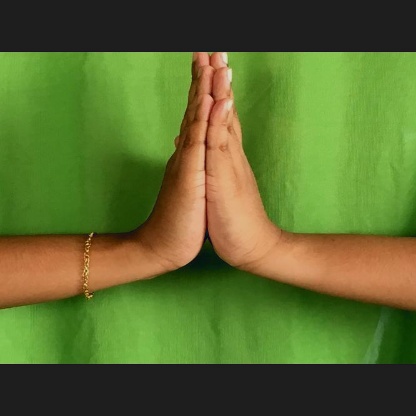
Mudra: Anjali